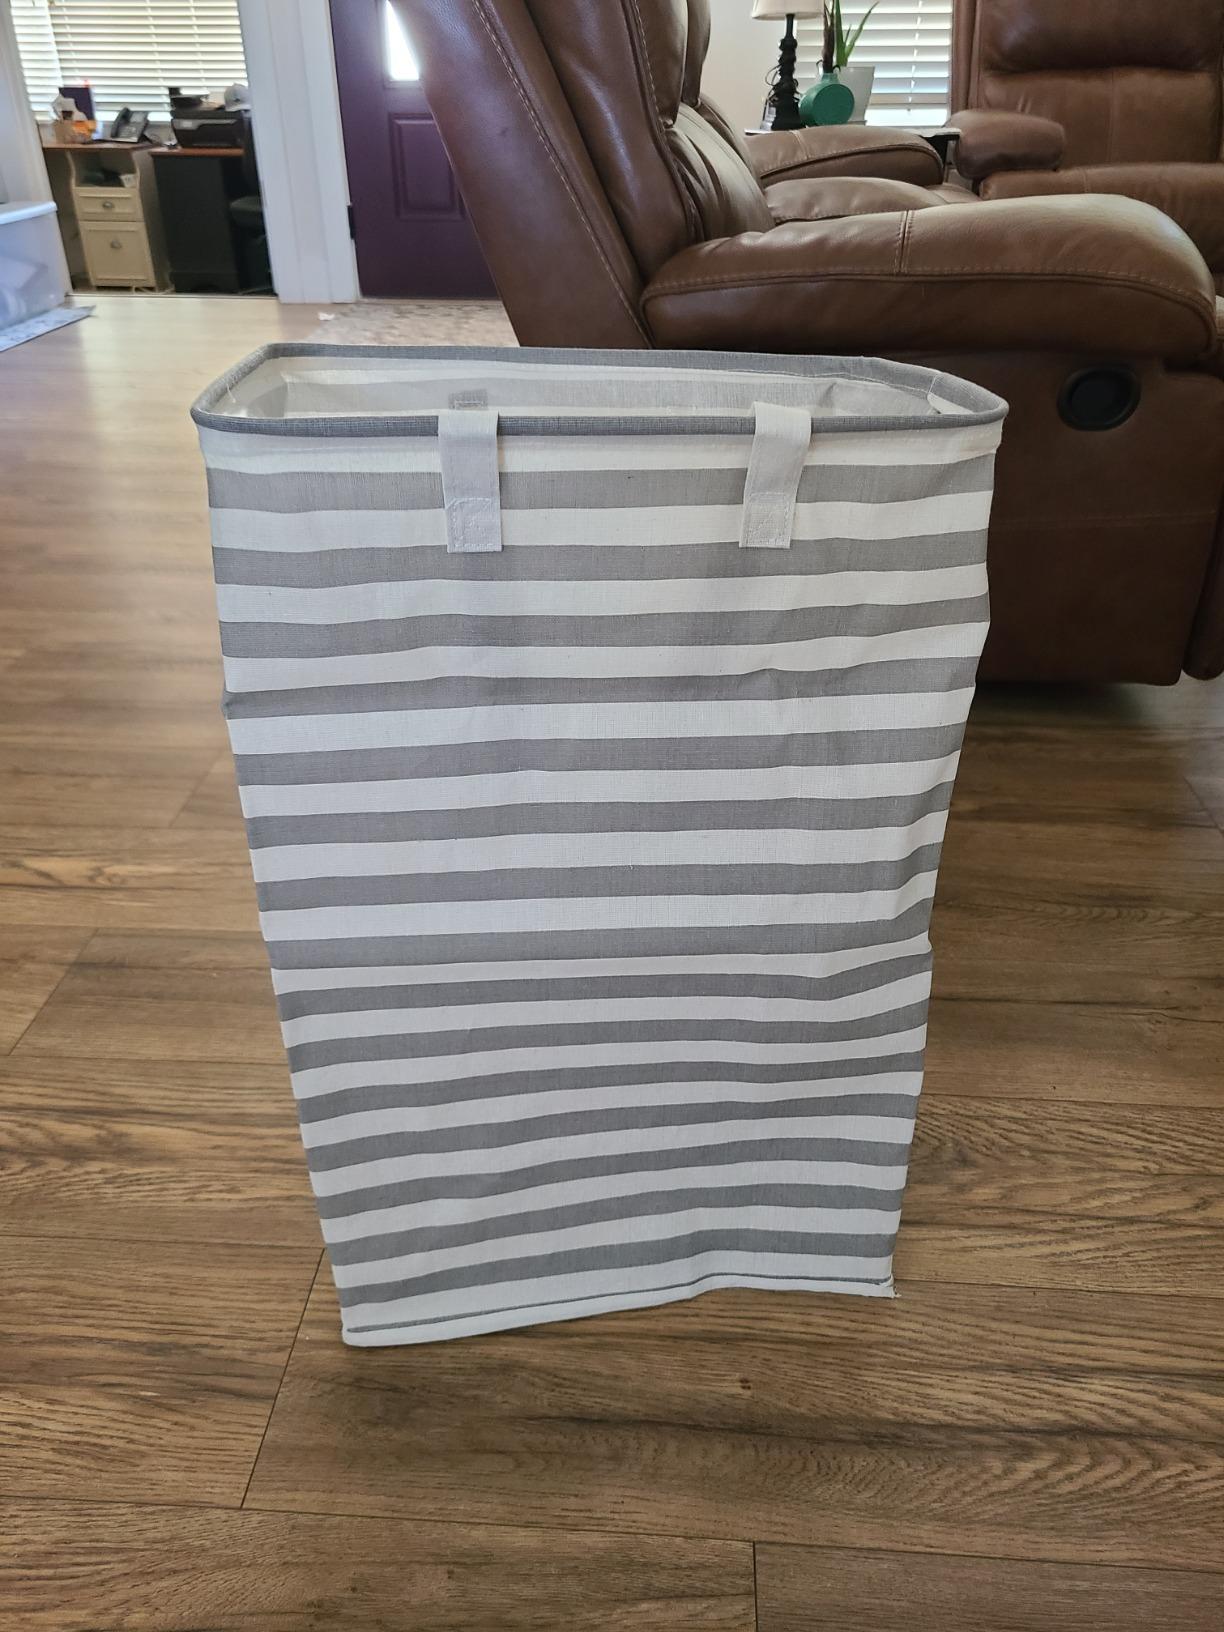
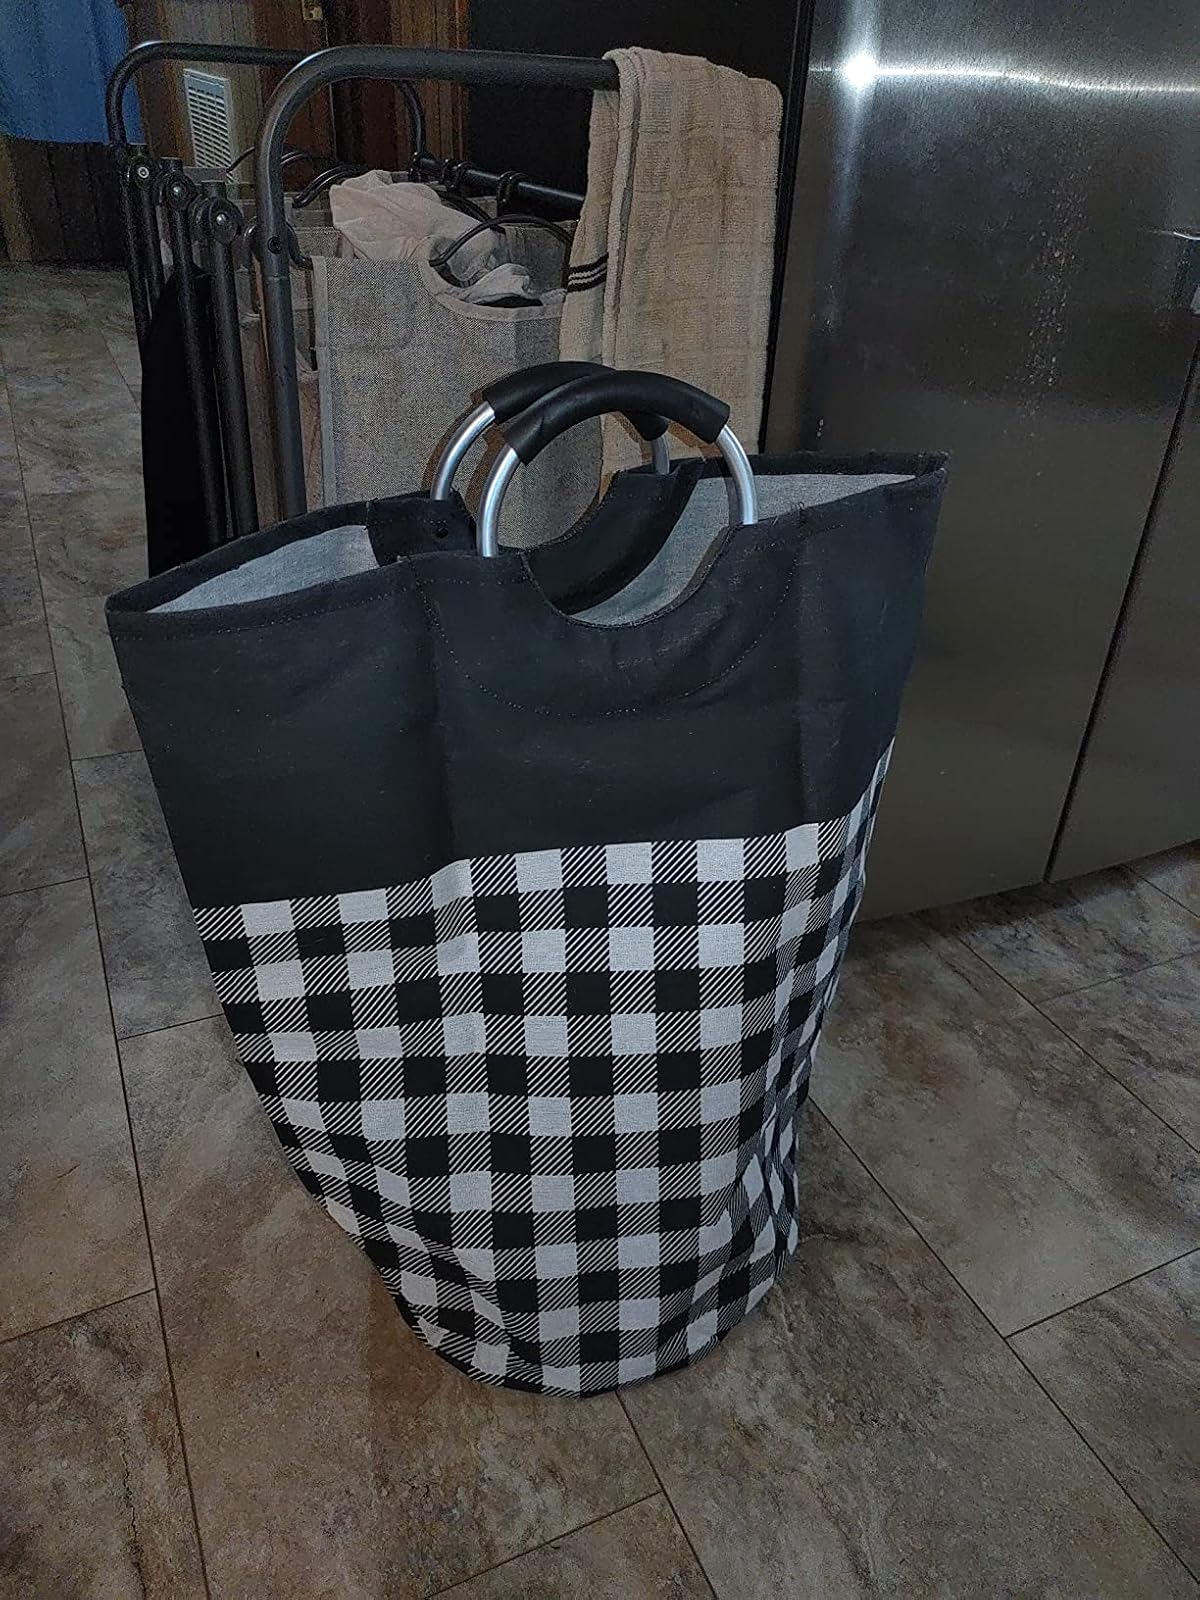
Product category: items_hamper
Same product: no